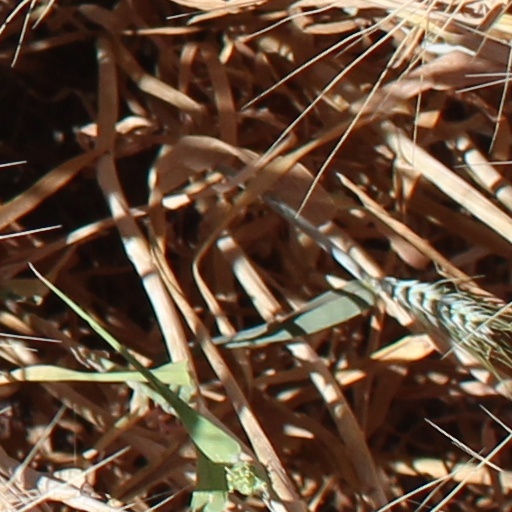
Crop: wheat